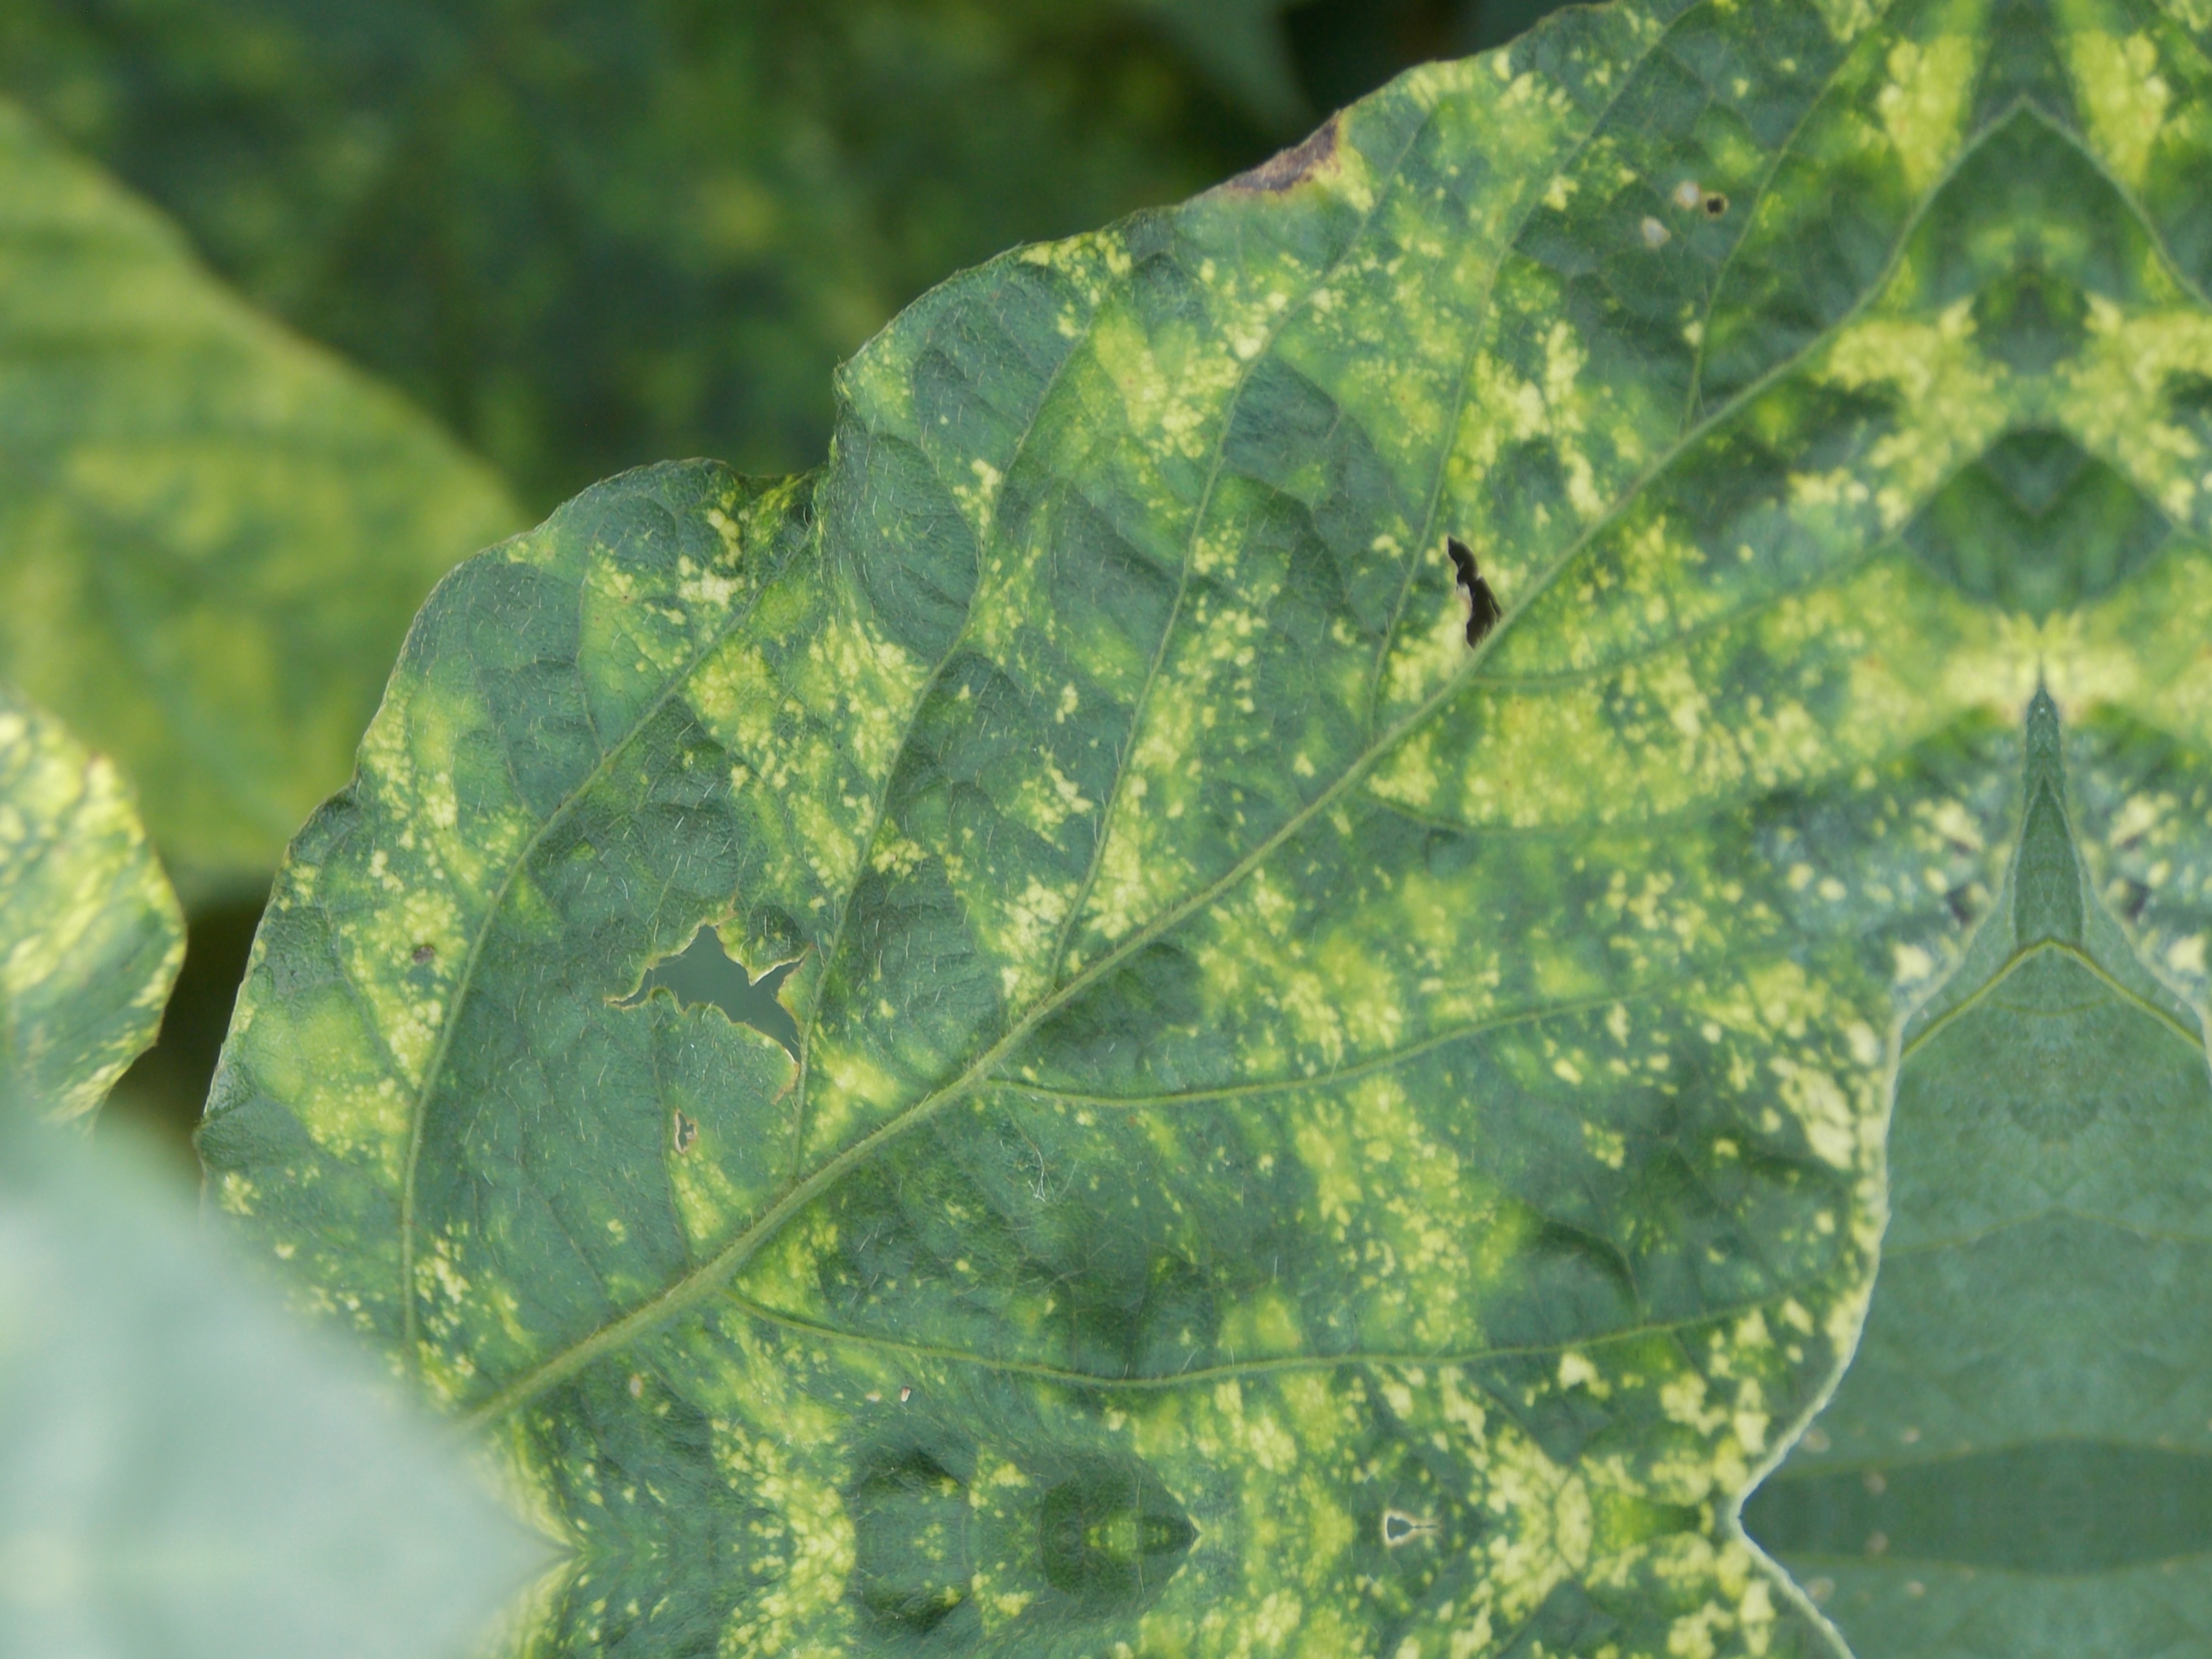
Label: Disease